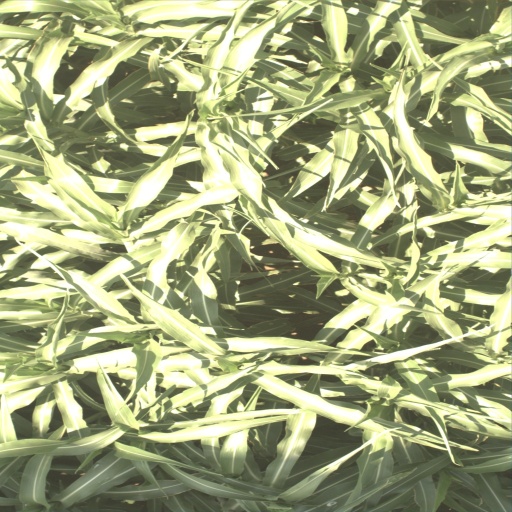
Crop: sorghum